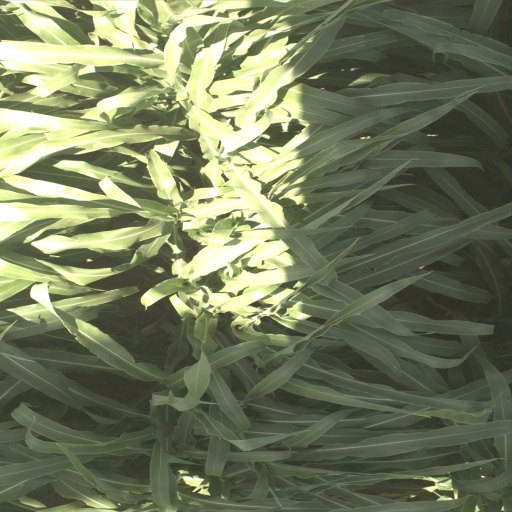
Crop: sorghum